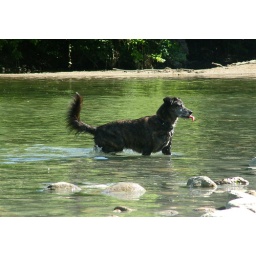
Anche i cani fanno il bagno nel torrente Farma (SI)&lt;i&gt;Also the dogs use to bath in the river Merse (Siena)&lt;/i&gt;